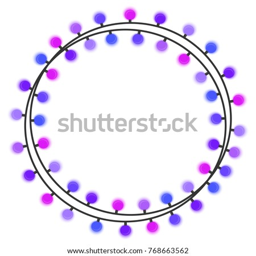
garland with purple light bulbs on a white background .